Bible translations into Malay

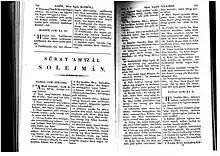
Leydekker's Malay translation open to the first page of Psalms (1733)

The first systematic attempt to translate the Bible into Malay was by a Dutch trader of the Dutch East India Company (VOC), Albert Cornelius Ruyl, who finished his translation of the Gospel of Matthew in 1612. The translation was published in 1629 in Enkhuizen in the form of a Malay-Dutch diglot which also included translations of the Ten Commandments, the Benedictus, the Greater Doxology, the Magnificat, the Nunc dimittis, the Apostles Creed, the Lord's Prayer, and a few other liturgical prayers and canticles.